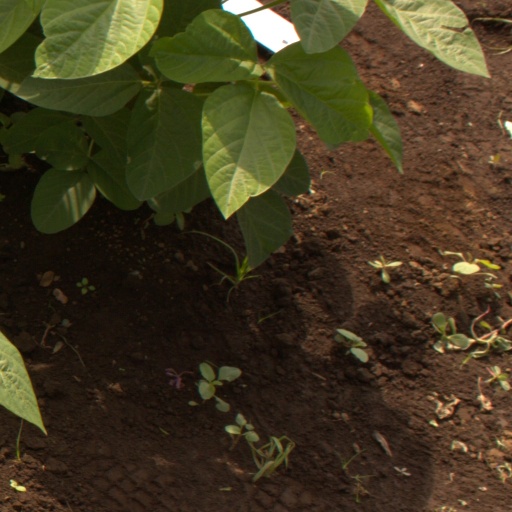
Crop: soybean